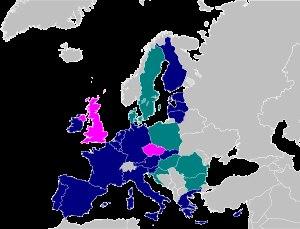
Le semestre européen est un système de coordination des politiques économiques et budgétaires des États membres de l'Union européenne, qui s'inscrit dans la gouvernance économique commune de l'UE et vise à synchroniser les politiques nationales en matière de budget, de croissance et d'emploi afin d'en maximiser l’efficacité.
Le six-pack est un ensemble de cinq règlements et d'une directive entrés en vigueur le 13 décembre 2011 pour l'ensemble des États membres de l'Union européenne. L'objectif du six-pack est de réformer le pacte de stabilité et de croissance et d'approfondir la surveillance budgétaire en améliorant sa continuité et son intégration au niveau communautaire grâce au semestre européen ; le système de coordination des politiques économiques et budgétaires des 28 ; en donnant à la Commission européenne la possibilité de demander des corrections aux projets de budgets nationaux des États membres et d'infliger des sanctions.